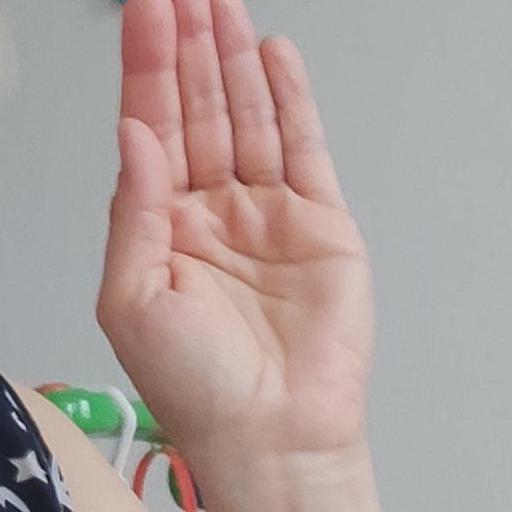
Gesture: stop